Marico River

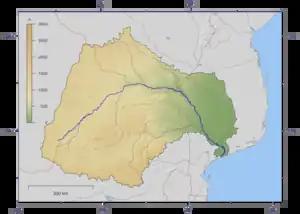
Course and Watershed of the Limpopo River

The Marico River or Madikwe is a river in Southern Africa. There are a number of dams in its basin. Groot Marico town is named after the Marico River. After it is joined on its right bank by the Crocodile River it is known as the Limpopo River.